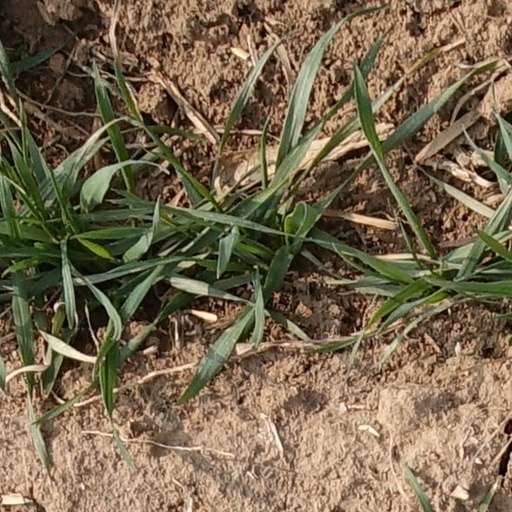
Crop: wheat